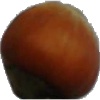
Label: Nut Forest 1